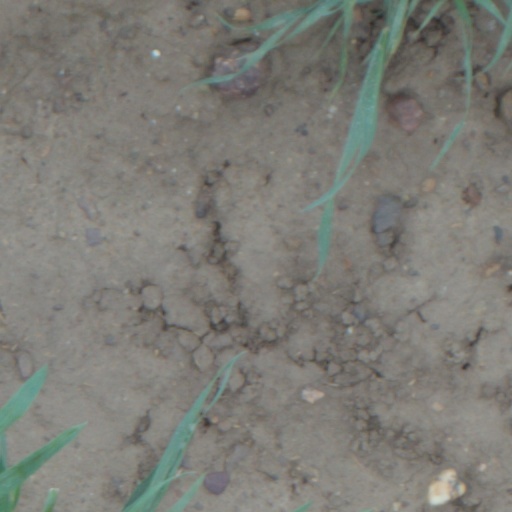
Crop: wheat